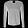
Label: Pullover